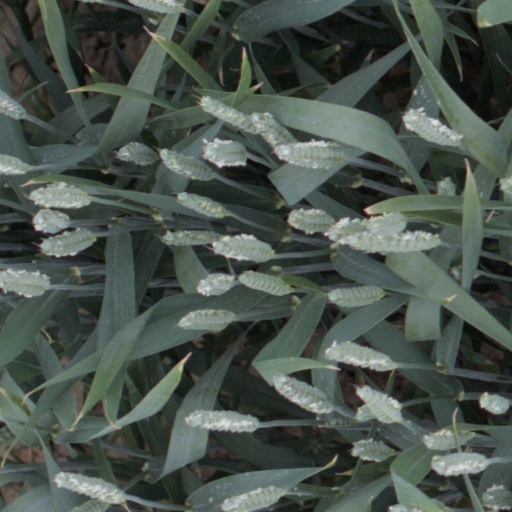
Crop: wheat